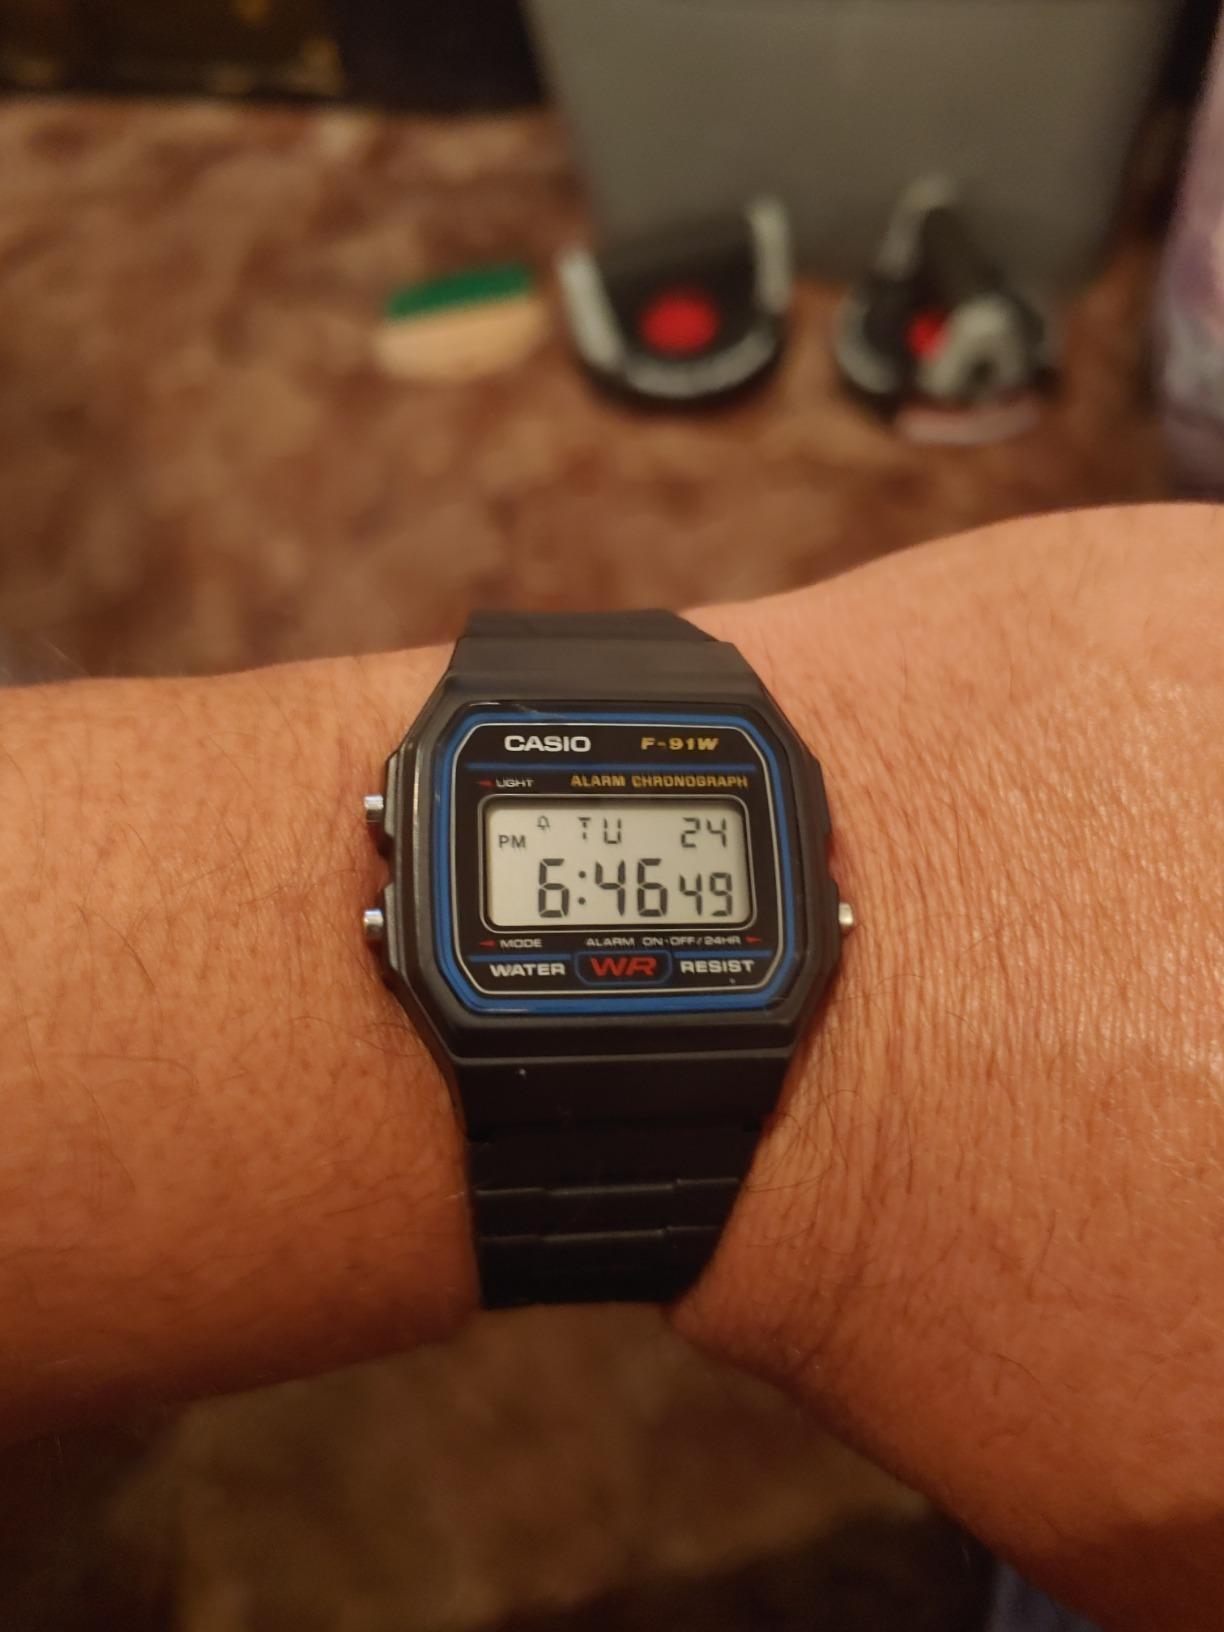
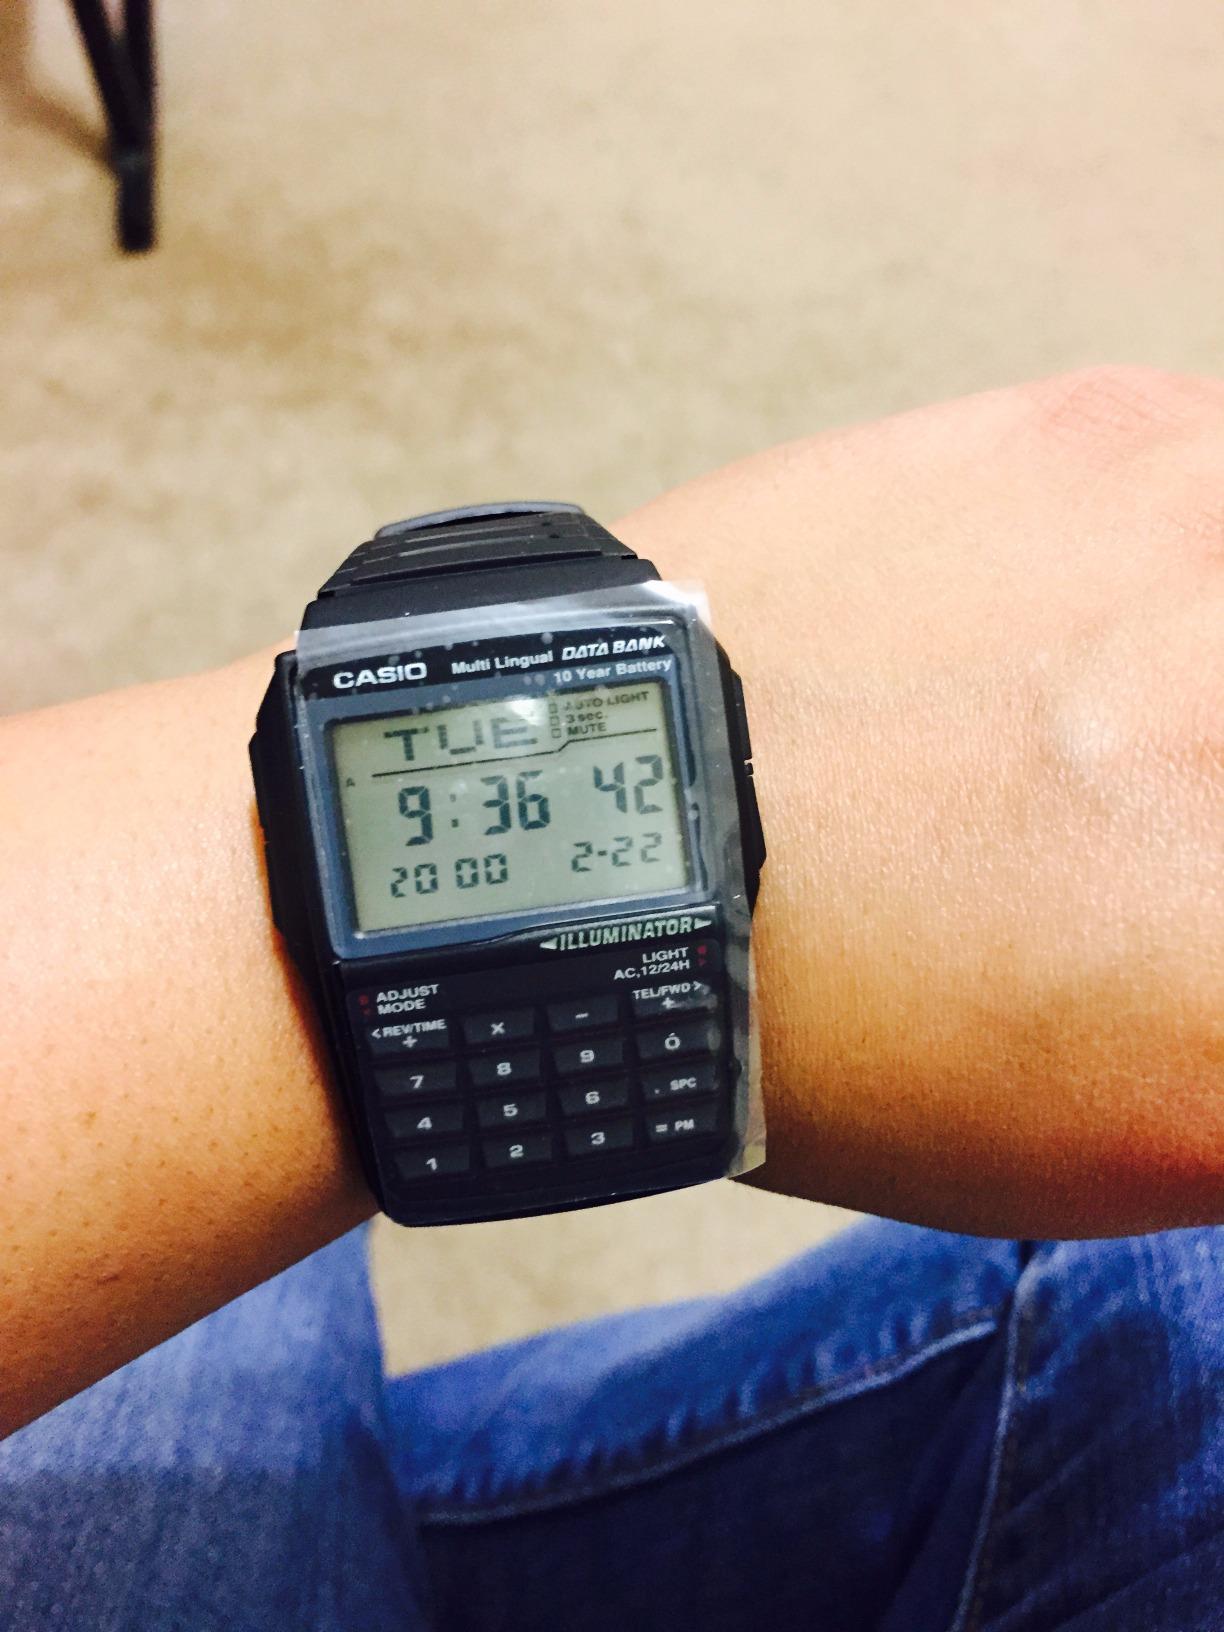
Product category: accessories_watch
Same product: no